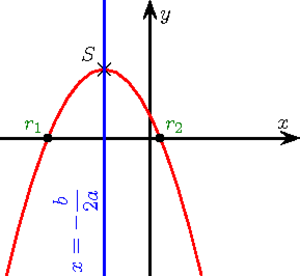
En analyse réelle, une fonction du second degré est une fonction numérique définie par où, et sont des nombres réels qui ne dépendent pas de la variable, avec.